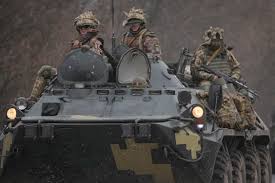
Label: BTR-80